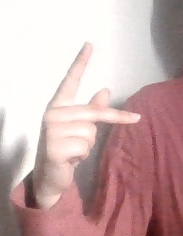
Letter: dha